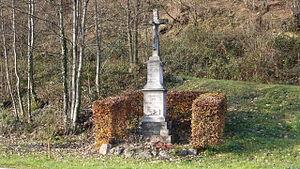
Urbeis est une commune française, située dans le département du Bas-Rhin, en région Grand Est.